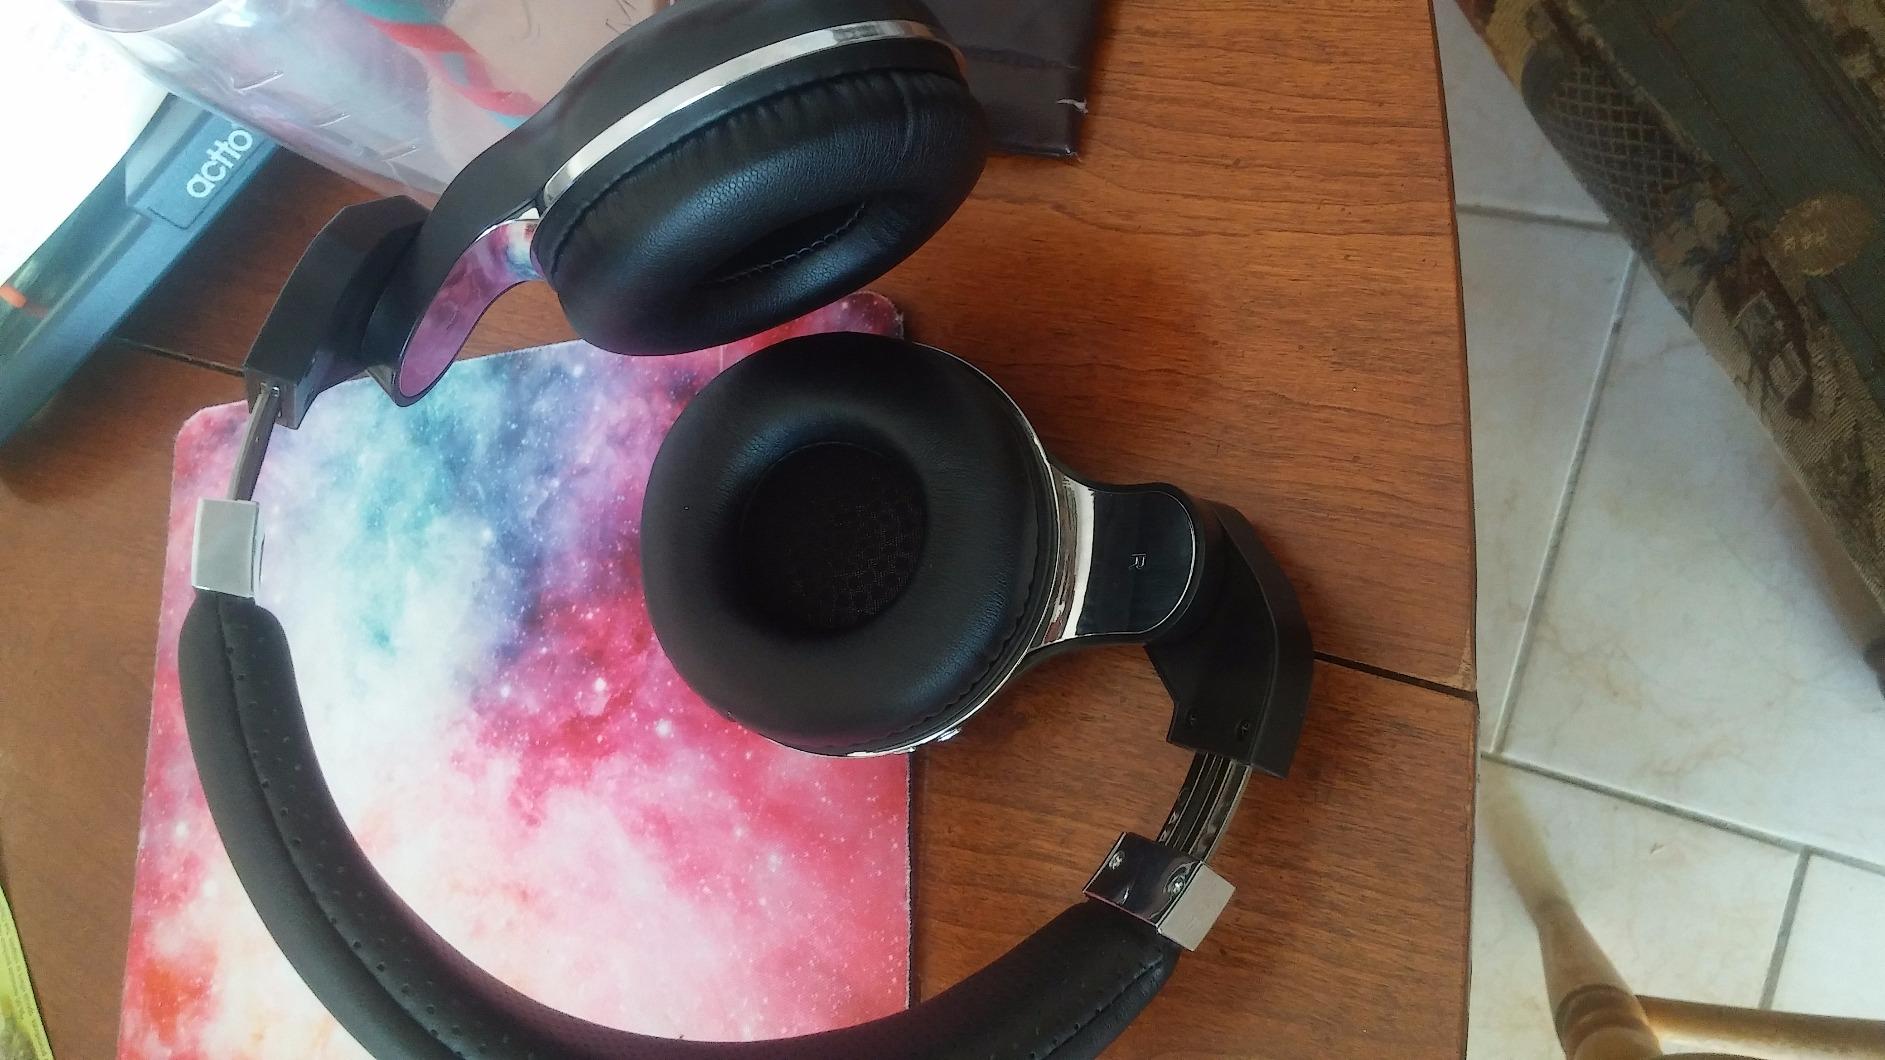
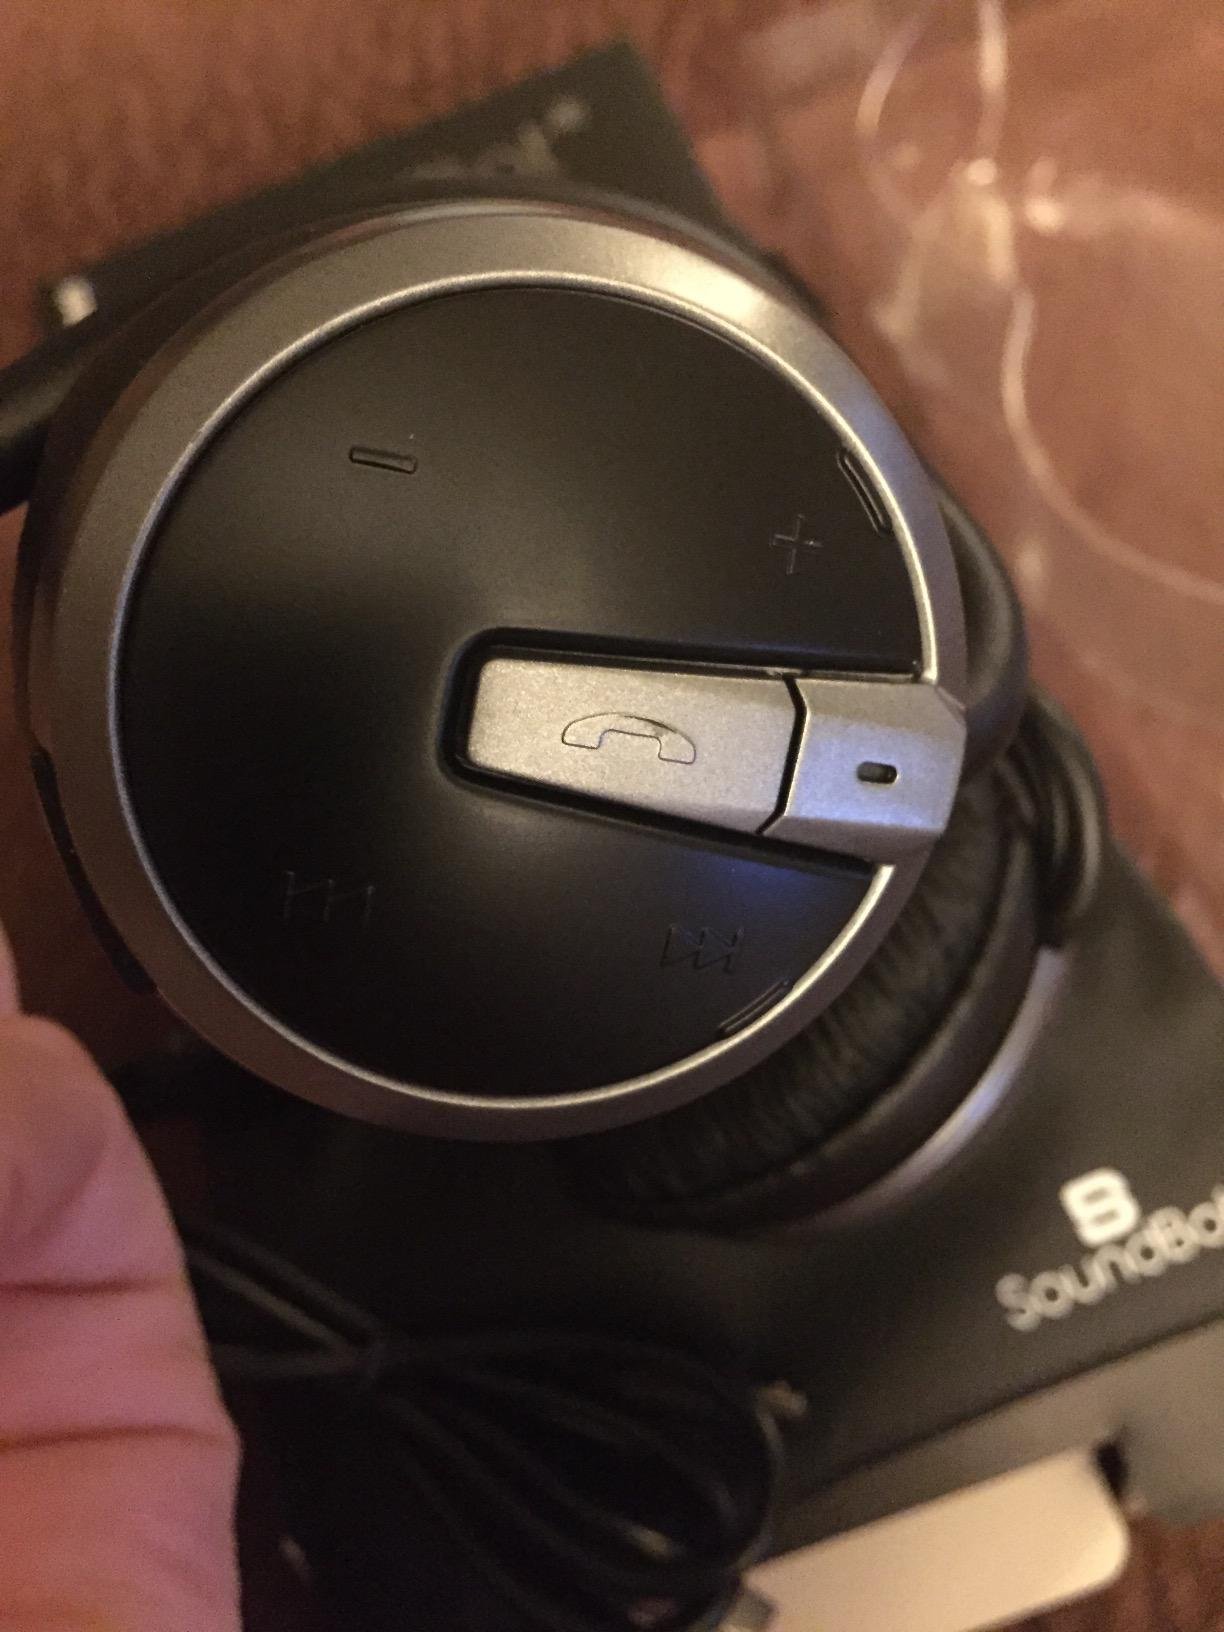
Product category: headphones
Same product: no